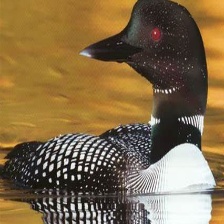
Species: COMMON LOON
Scientific name: GAVIA IMMER